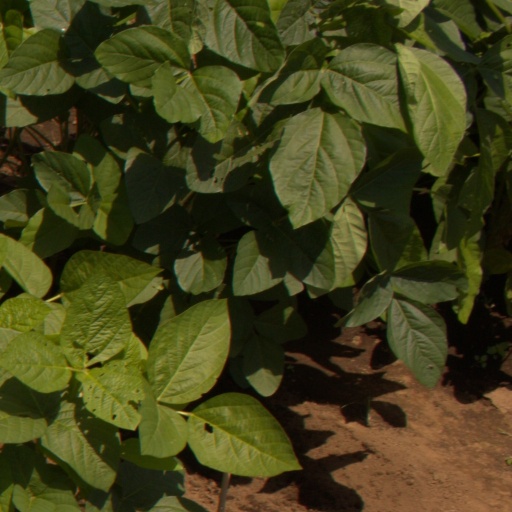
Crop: soybean